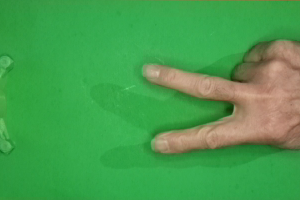
Label: scissors